Taipei Cultural Mosque

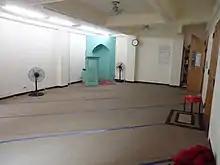
Taipei Cultural Mosque prayer hall

The five-story building of Taipei Cultural Mosque is a combination of Islamic traditional culture and modern architecture. Now the building has become the hub for religious and cultural activities for Muslims in Taiwan.